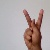
The image shows a hand gesture representing the letter 'K' in Indian Sign Language.